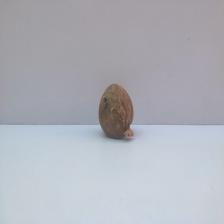
Size: Spoiled